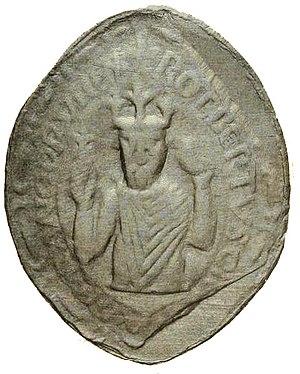
Sceau du roi Robert II le pieux.
Cet article donne la liste des héritiers successifs du trône de France depuis l'avènement de Philippe II Auguste en 1180 jusqu'à la déchéance de Napoléon III en 1870. Les lois fondamentales du royaume de France, ainsi que les constitutions des 3 septembre 1791, 18 mai 1804 et 7 novembre 1852, et les chartes constitutionnelles des 4 juin 1814 et 14 août 1830, ont inclus la loi salique et systématiquement désigné l'héritier en terme de primogéniture agnatique. L'aîné des descendants mâles du roi de France porte de 1349 à 1791, de 1814 à 1815 et de 1815 à 1830 le titre de dauphin, tandis que celui du roi des Français porte de 1791 à 1792 et de 1830 à 1848 celui de prince royal, et celui de l'empereur des Français porte de 1804 à 1814, en 1815 et de 1852 à 1870 celui de prince impérial.
Le duché de Bourgogne est fondé en 880 à partir du royaume de Bourgogne, par les rois carolingiens Louis III et Carloman II, ainsi que les membres princiers de leur famille qui se partagent l'Empire carolingien de Charlemagne dont ils ont hérité. Ils féodalisent tous les royaumes carolingiens de France en duchés et comtés vassaux des rois de France.
Robert II, surnommé « le Pieux », est né à Orléans vers 972 et mort au château de Melun le 20 juillet 1031. Fils d’Hugues Capet et de son épouse Adélaïde d'Aquitaine, il est le deuxième roi franc de la dynastie capétienne. Régnant de 996 à 1031, il est ainsi l'un des souverains de l’an mil.